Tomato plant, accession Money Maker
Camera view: tilt-top (135 deg); turntable rotation: 150 degrees
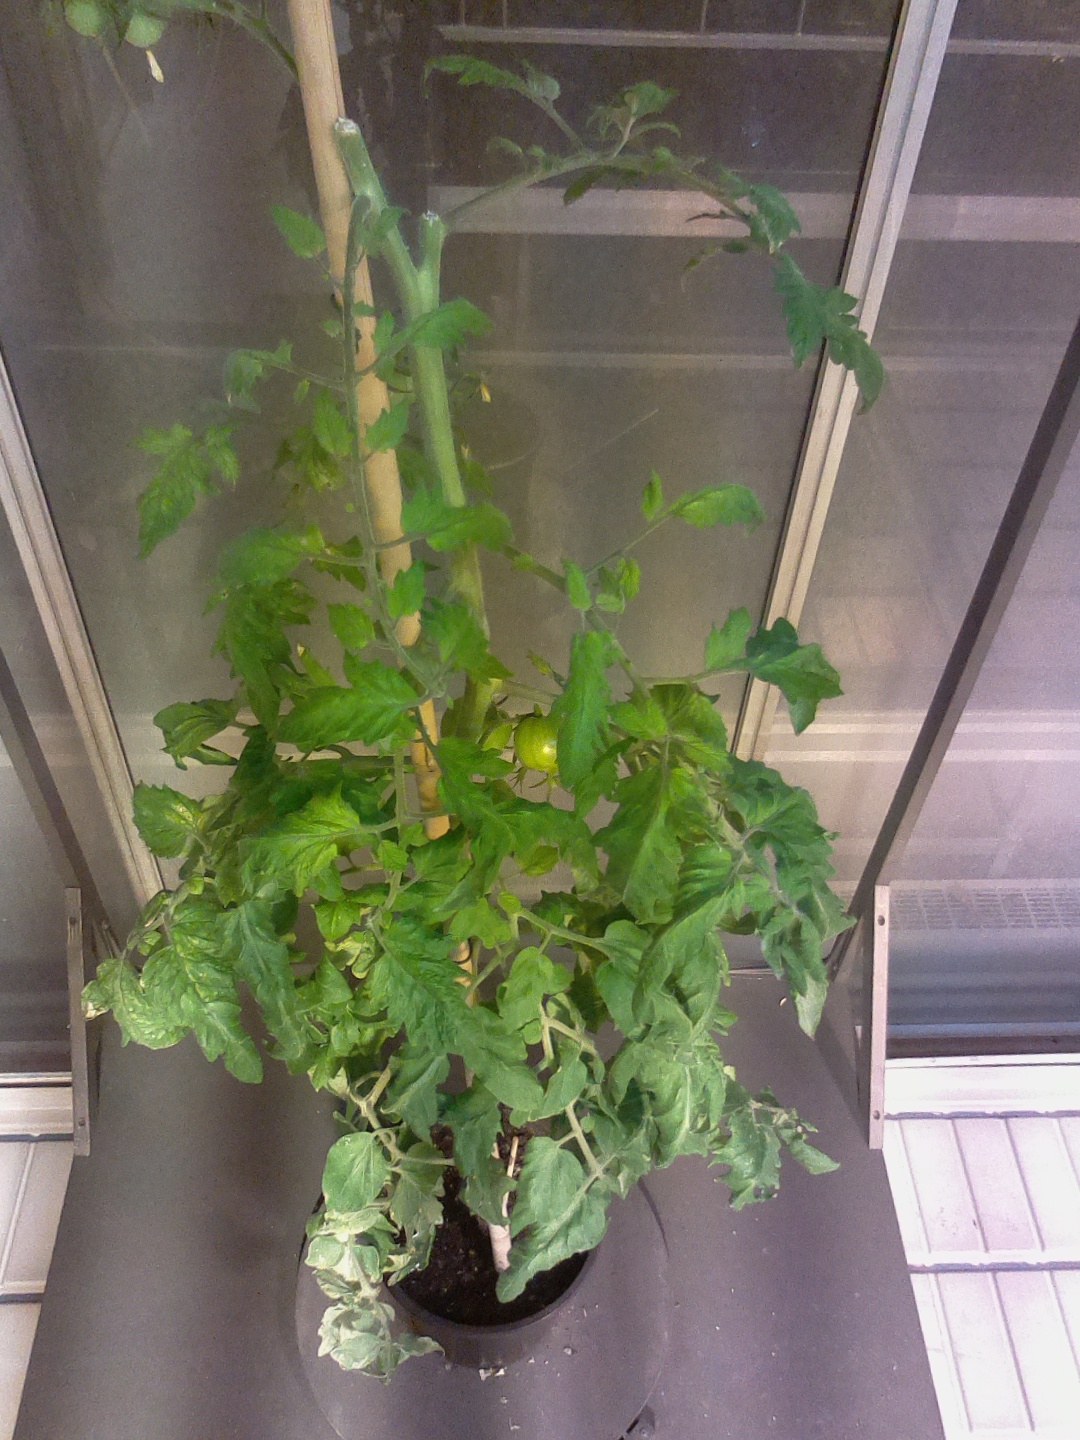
BBCH growth stage 78: 80% -90% of final fruit size